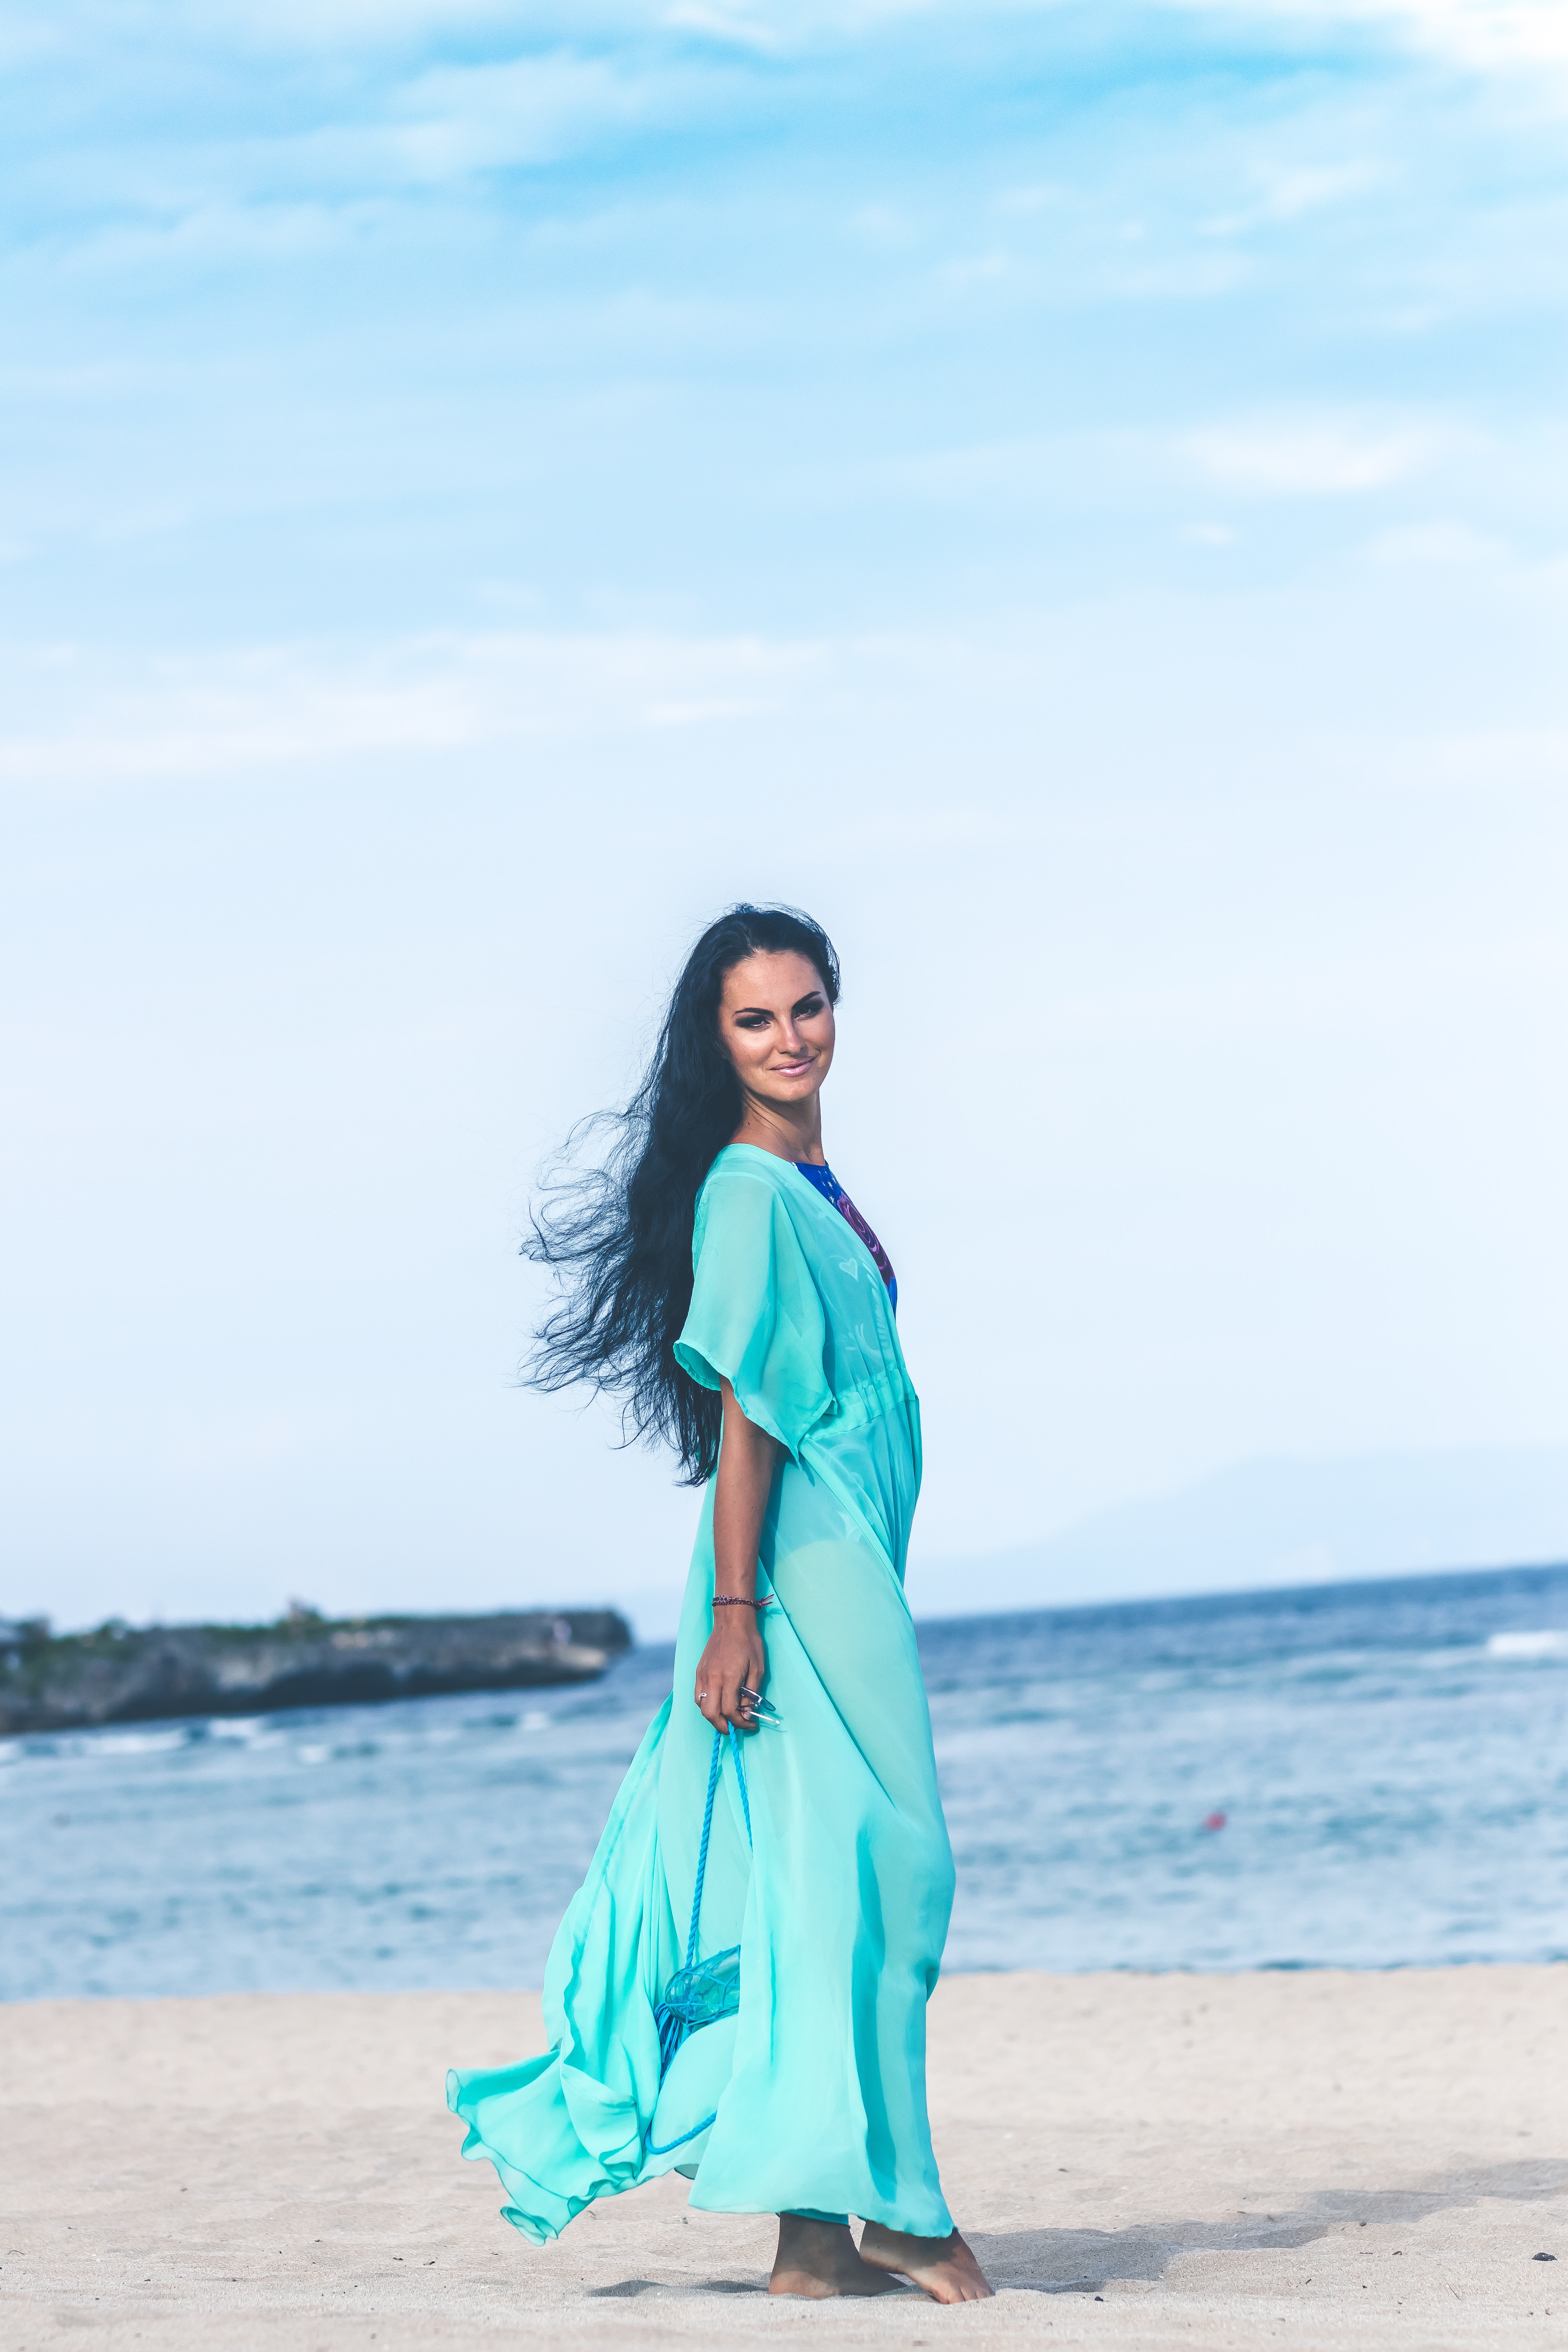
blue, white, photograph, aqua, clothing, turquoise, beauty, photo shoot, sea, sky, summer, dress, photography, fashion, ocean, electric blue, street fashion, vacation, formal wear, textile, long hair, beach, happy, costume, fashion design, waist, style